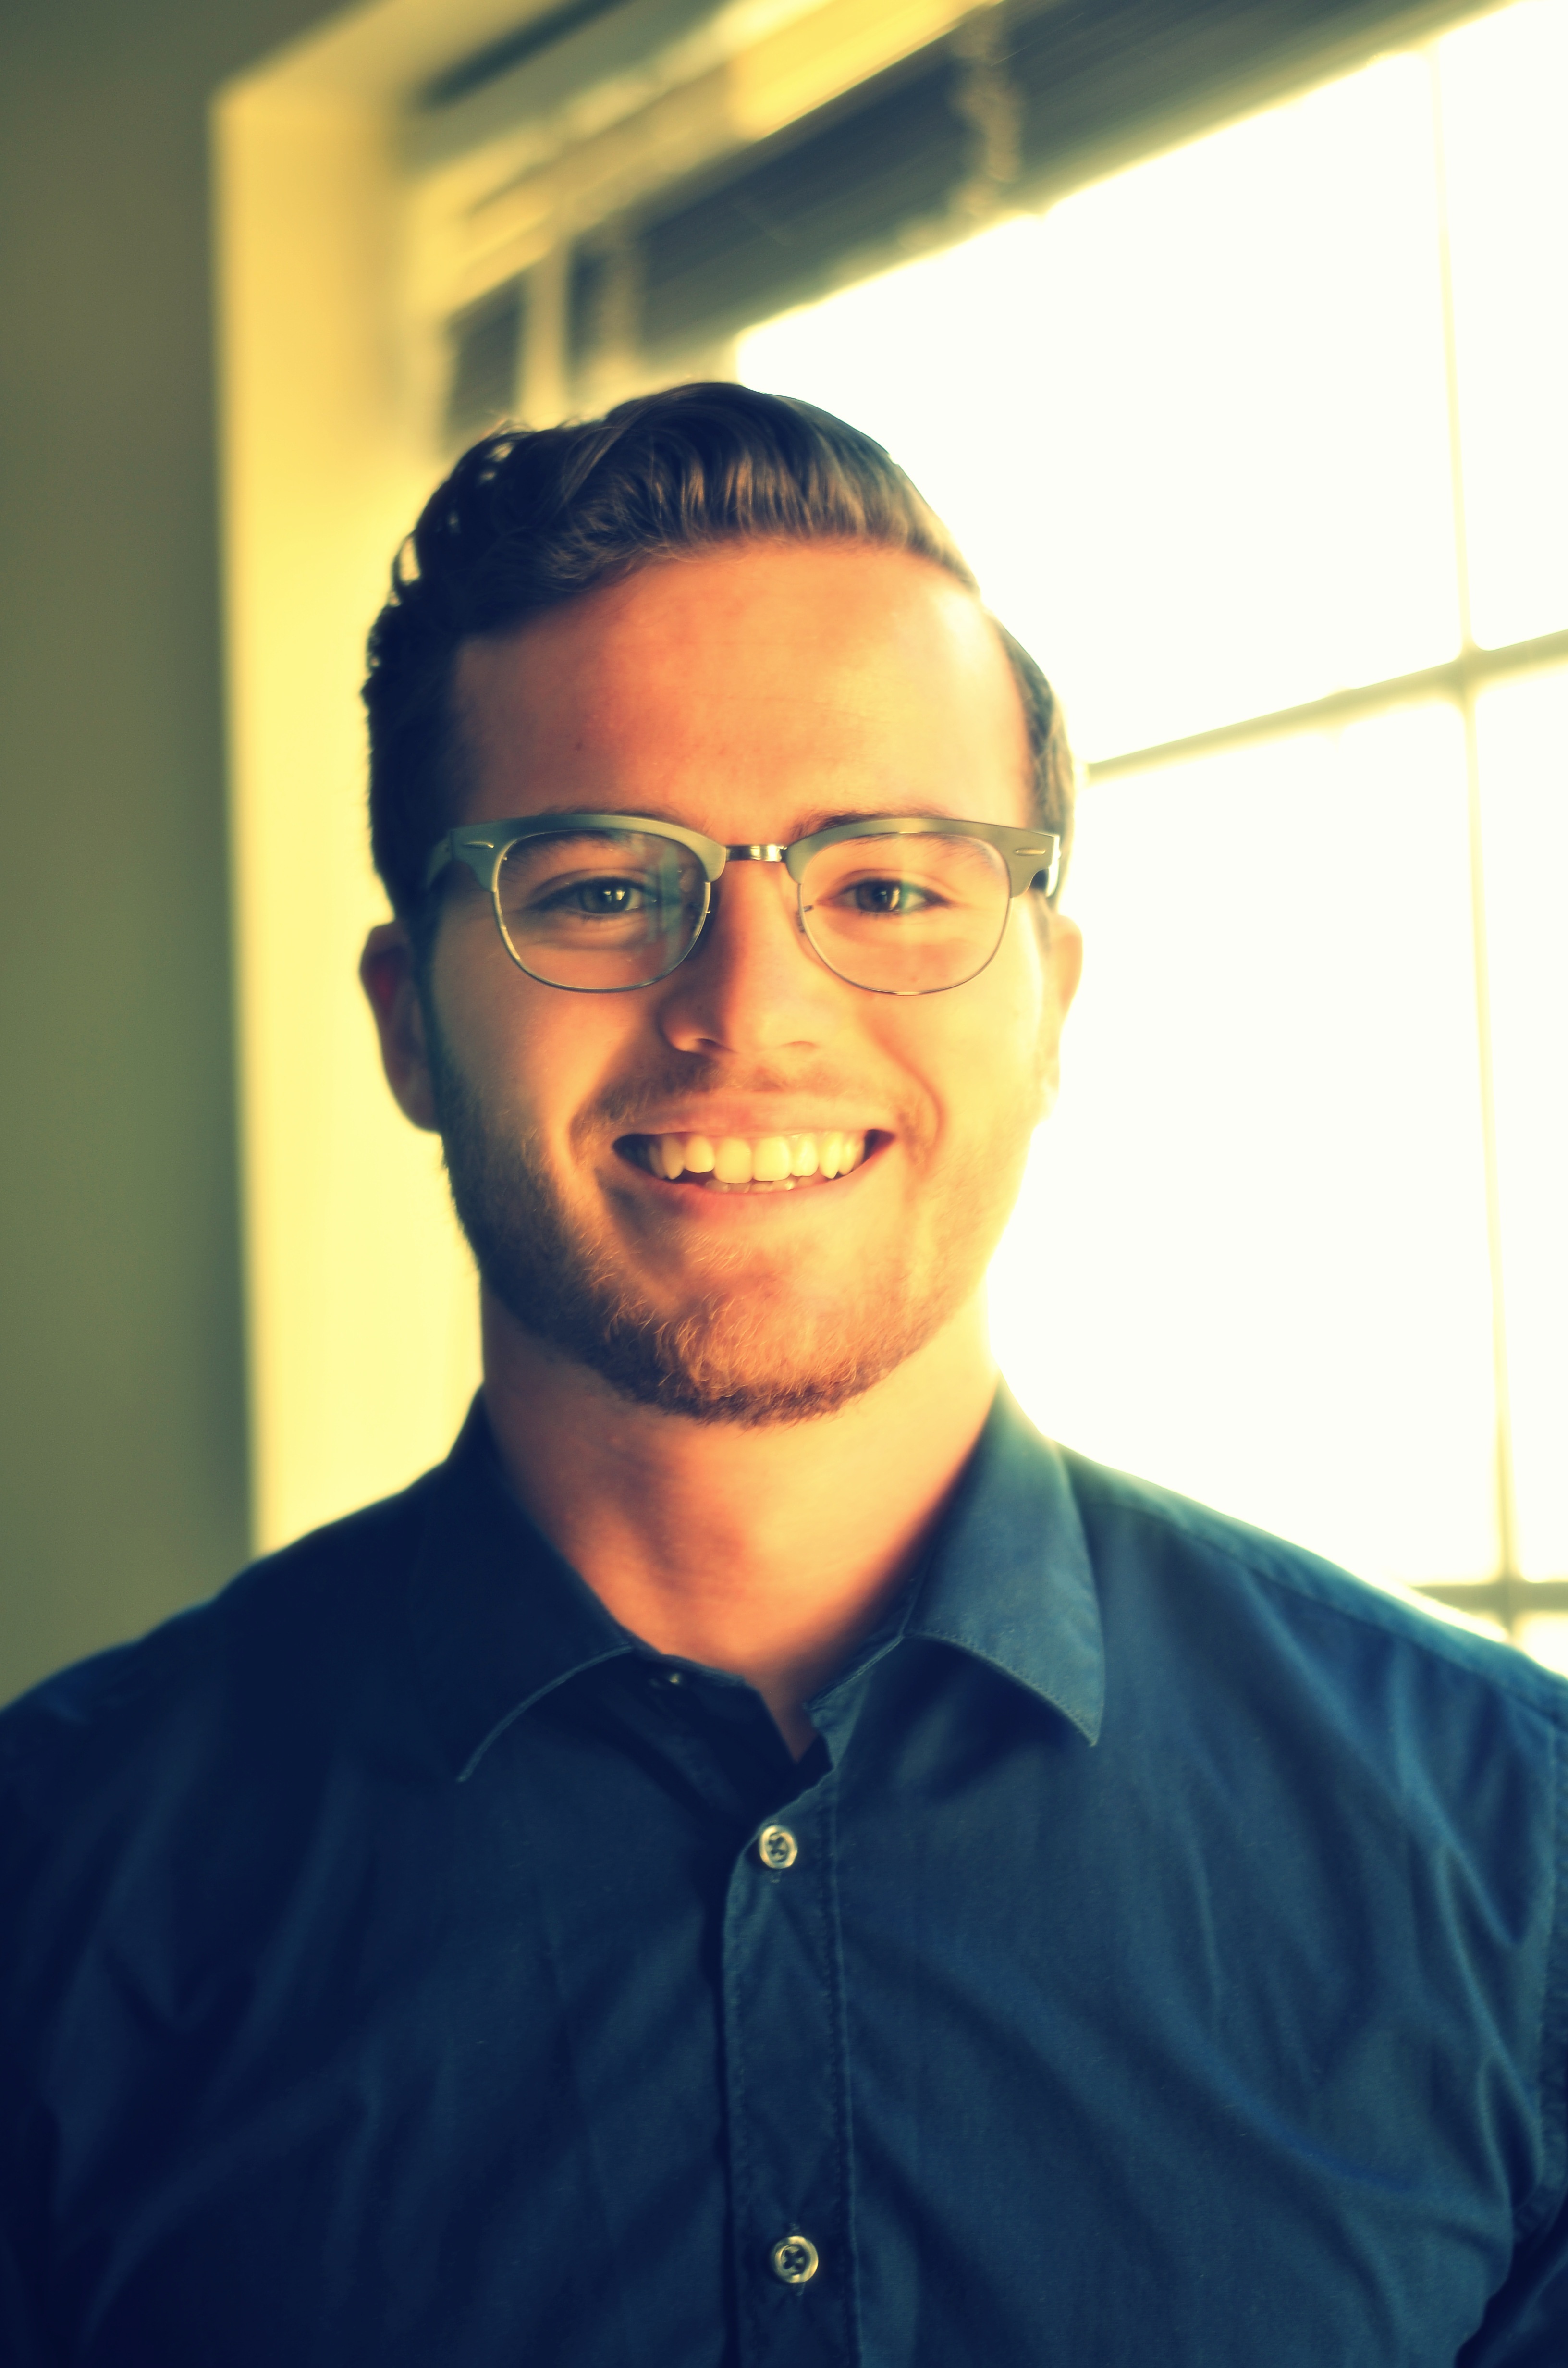
man, person, people, white, boy, cute, male, portrait, young, professional, profession, lifestyle, smiling, smile, cheerful, fun, happy, happiness, glasses, handsome